Édouard Beaupré

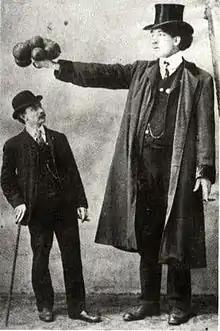
Beaupré compared to his father, Gaspard Beaupré, whose height was ; c. 1900

Édouard Beaupré, (January 9, 1881 – July 3, 1904) better known by his nickname "The Willow Bunch Giant" was a Canadian circus and freak show giant, professional wrestler, strongman, and star of Barnum and Bailey's circus. He was one of the tallest men in recorded history, with a reported height of .